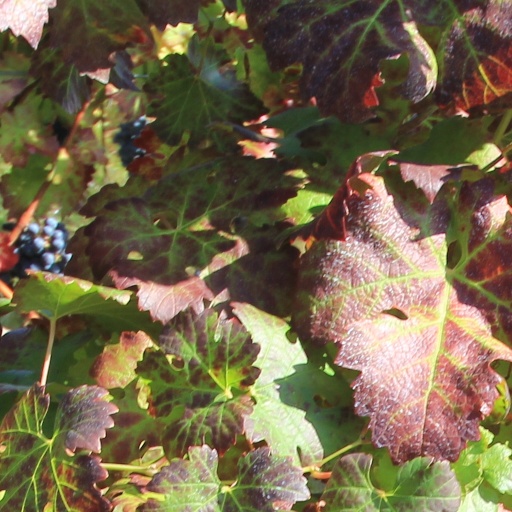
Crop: grape